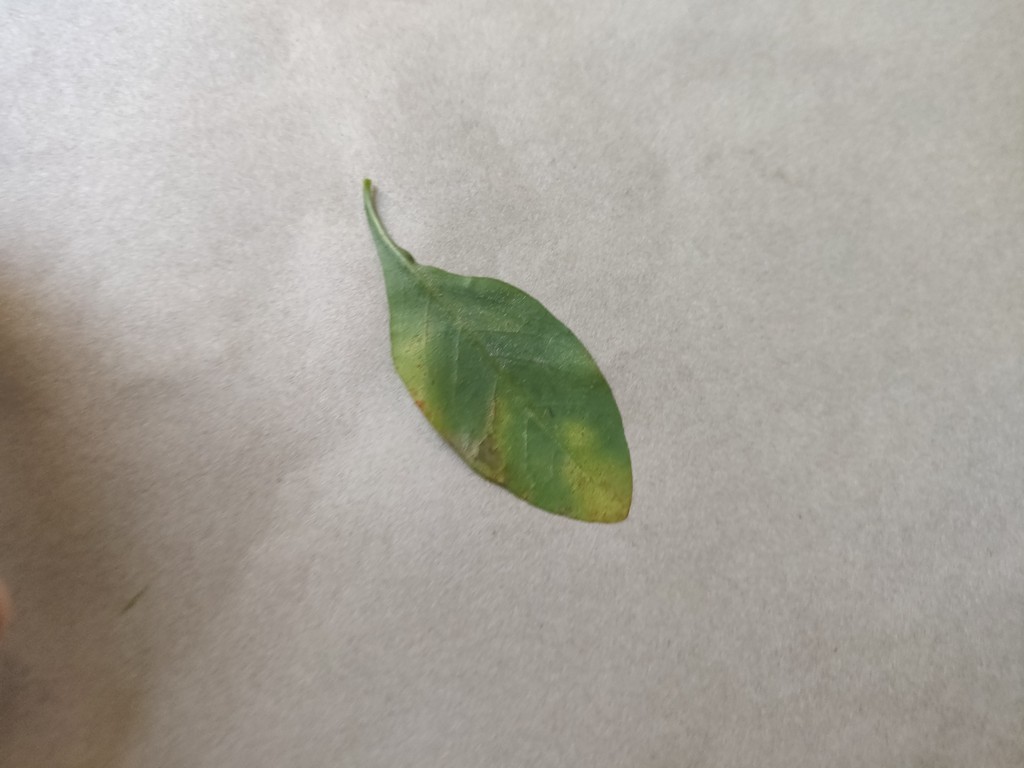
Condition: Unhealthy
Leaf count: single
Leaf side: back